Culture of San Antonio

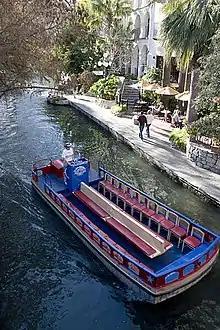
The San Antonio River Walk

The culture of San Antonio reflects the history and culture of one of the state's oldest and largest cities straddling the regional and cultural divide between South and Central Texas. Historically, San Antonio culture comes from a blend of Central Texas (Hill Country) and South Texas (Southwestern) culture. Founded as a Spanish outpost and the first civil settlement in Texas, San Antonio is heavily influenced by Mexican American culture due to Texas formerly being part of Mexico and, previously, the Spanish Empire. The city also has significant German, Anglo, and African American cultural influences. San Antonio offers a host of cultural institutions, events, restaurants and nightlife in South Texas for both residents and visitors alike.